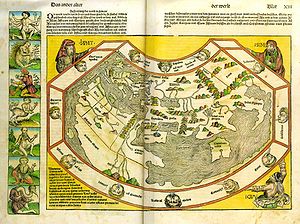
Hartmann Schedel
Et uddrag fra Nürnberg krøniken.
Hartmann Schedel var en tysk læge, humanist og historiker. Han var en af de første, der udnyttede muligheden for at udgive en trykt bog.